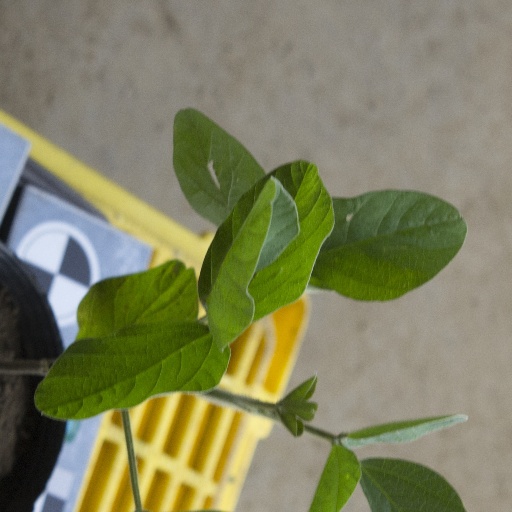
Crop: soybean